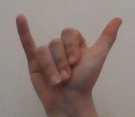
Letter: ya